Minors and the legality of cannabis

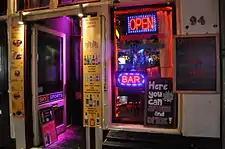
Coffeeshops are establishments in the Netherlands where the sale of cannabis for personal consumption by the public is tolerated by the local authorities.

Countries tend to regulate cannabis differently depending on the way in which they view cannabis and its potential effects on individuals, including minors. One reason that individuals are concerned about the use among minors is because of the higher chance of dependency that studies have shown. Epidemiologists have found that 9% of people who begin smoking marijuana at 19 years or older satisfy the criteria of dependency and this number triples at ages under 18 years old. The reason for this is that a minor's brain is under rapid development when they are young. Studies have also shown that anxiety and depressive disorders have been the product of cannabis use and exposure among minors.